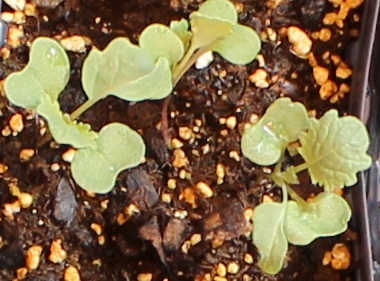
Label: Canola